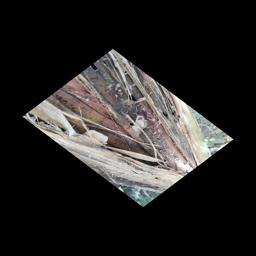
Label: BACTERIAL SOFT ROT